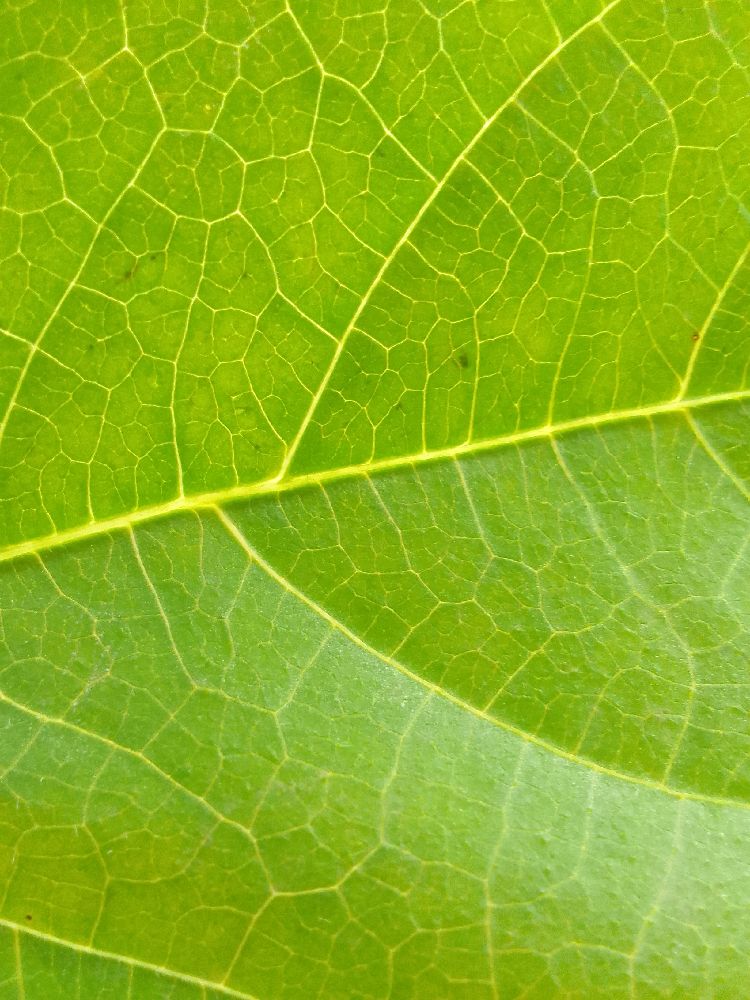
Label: healthy